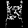
Label: Shirt